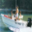
Label: ship